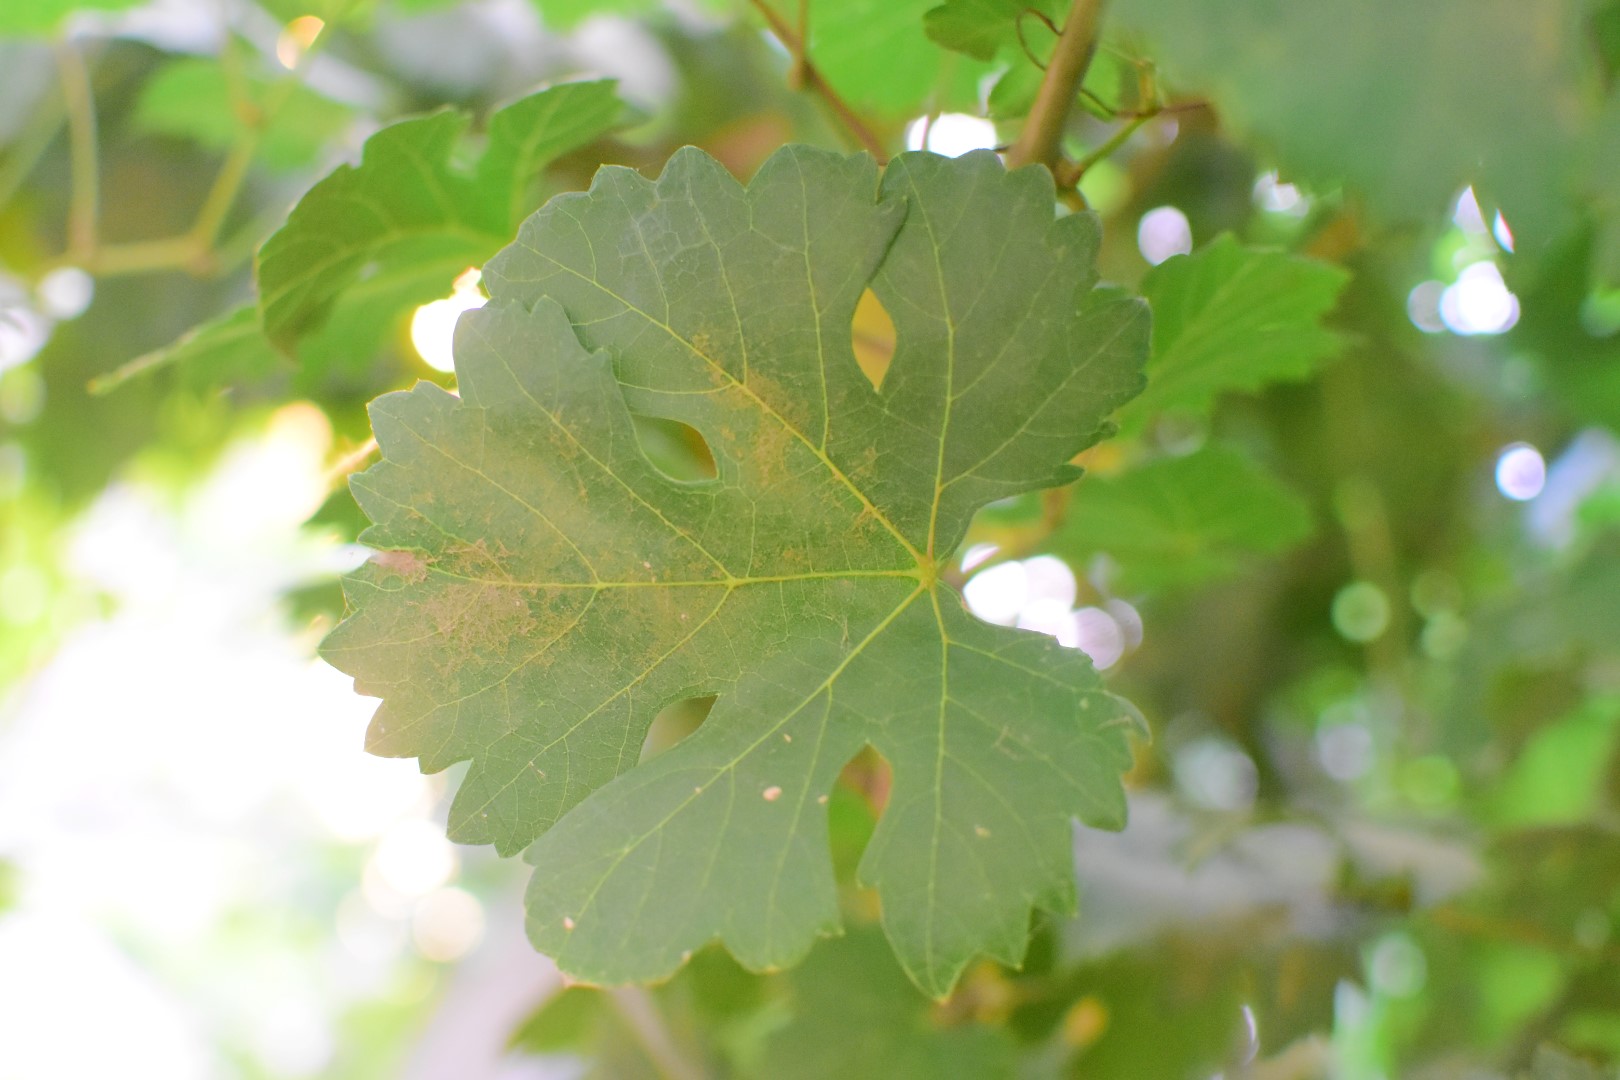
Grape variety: Aswud Balad